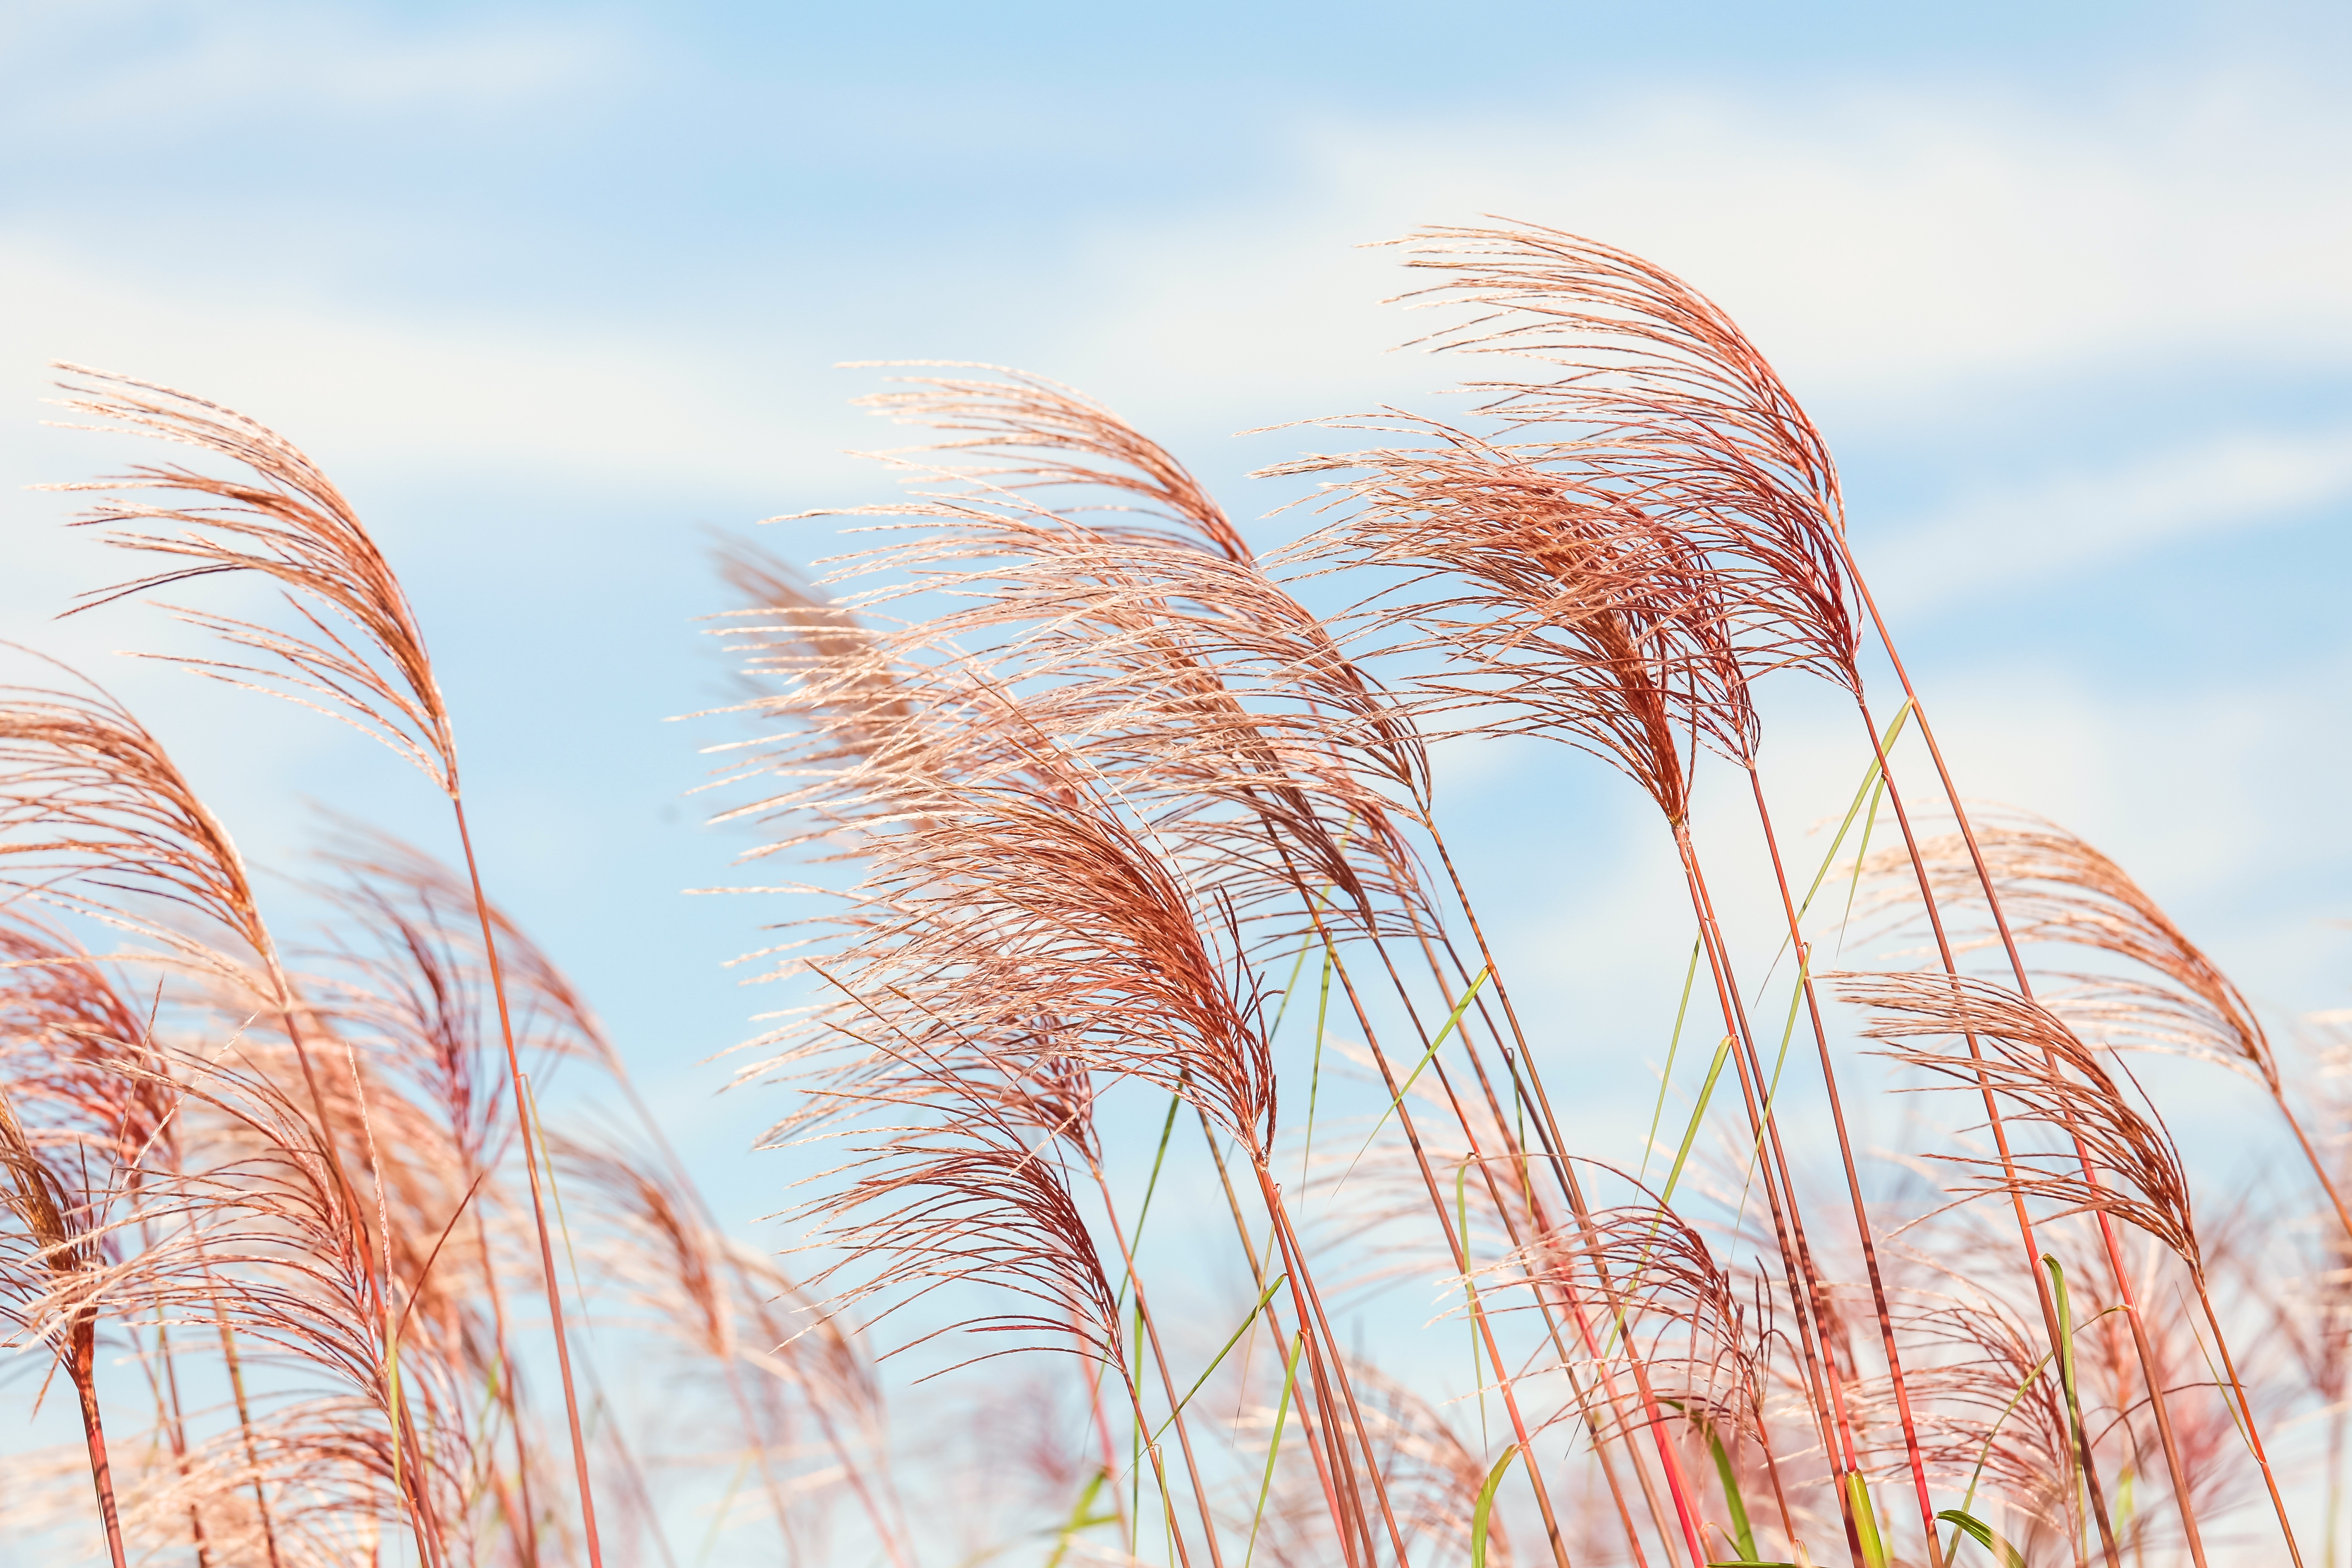
tree, nature, grass, branch, cloud, plant, sky, sunset, field, prairie, sunlight, leaf, flower, wind, summer, corn, agriculture, movement, season, cornfield, flowering plant, grass family, land plant, phragmites, arecales